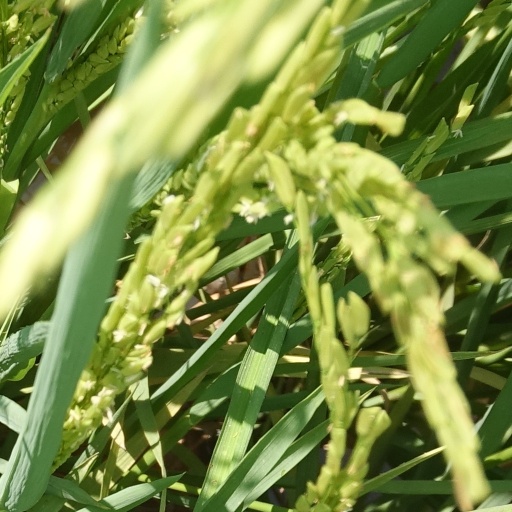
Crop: rice